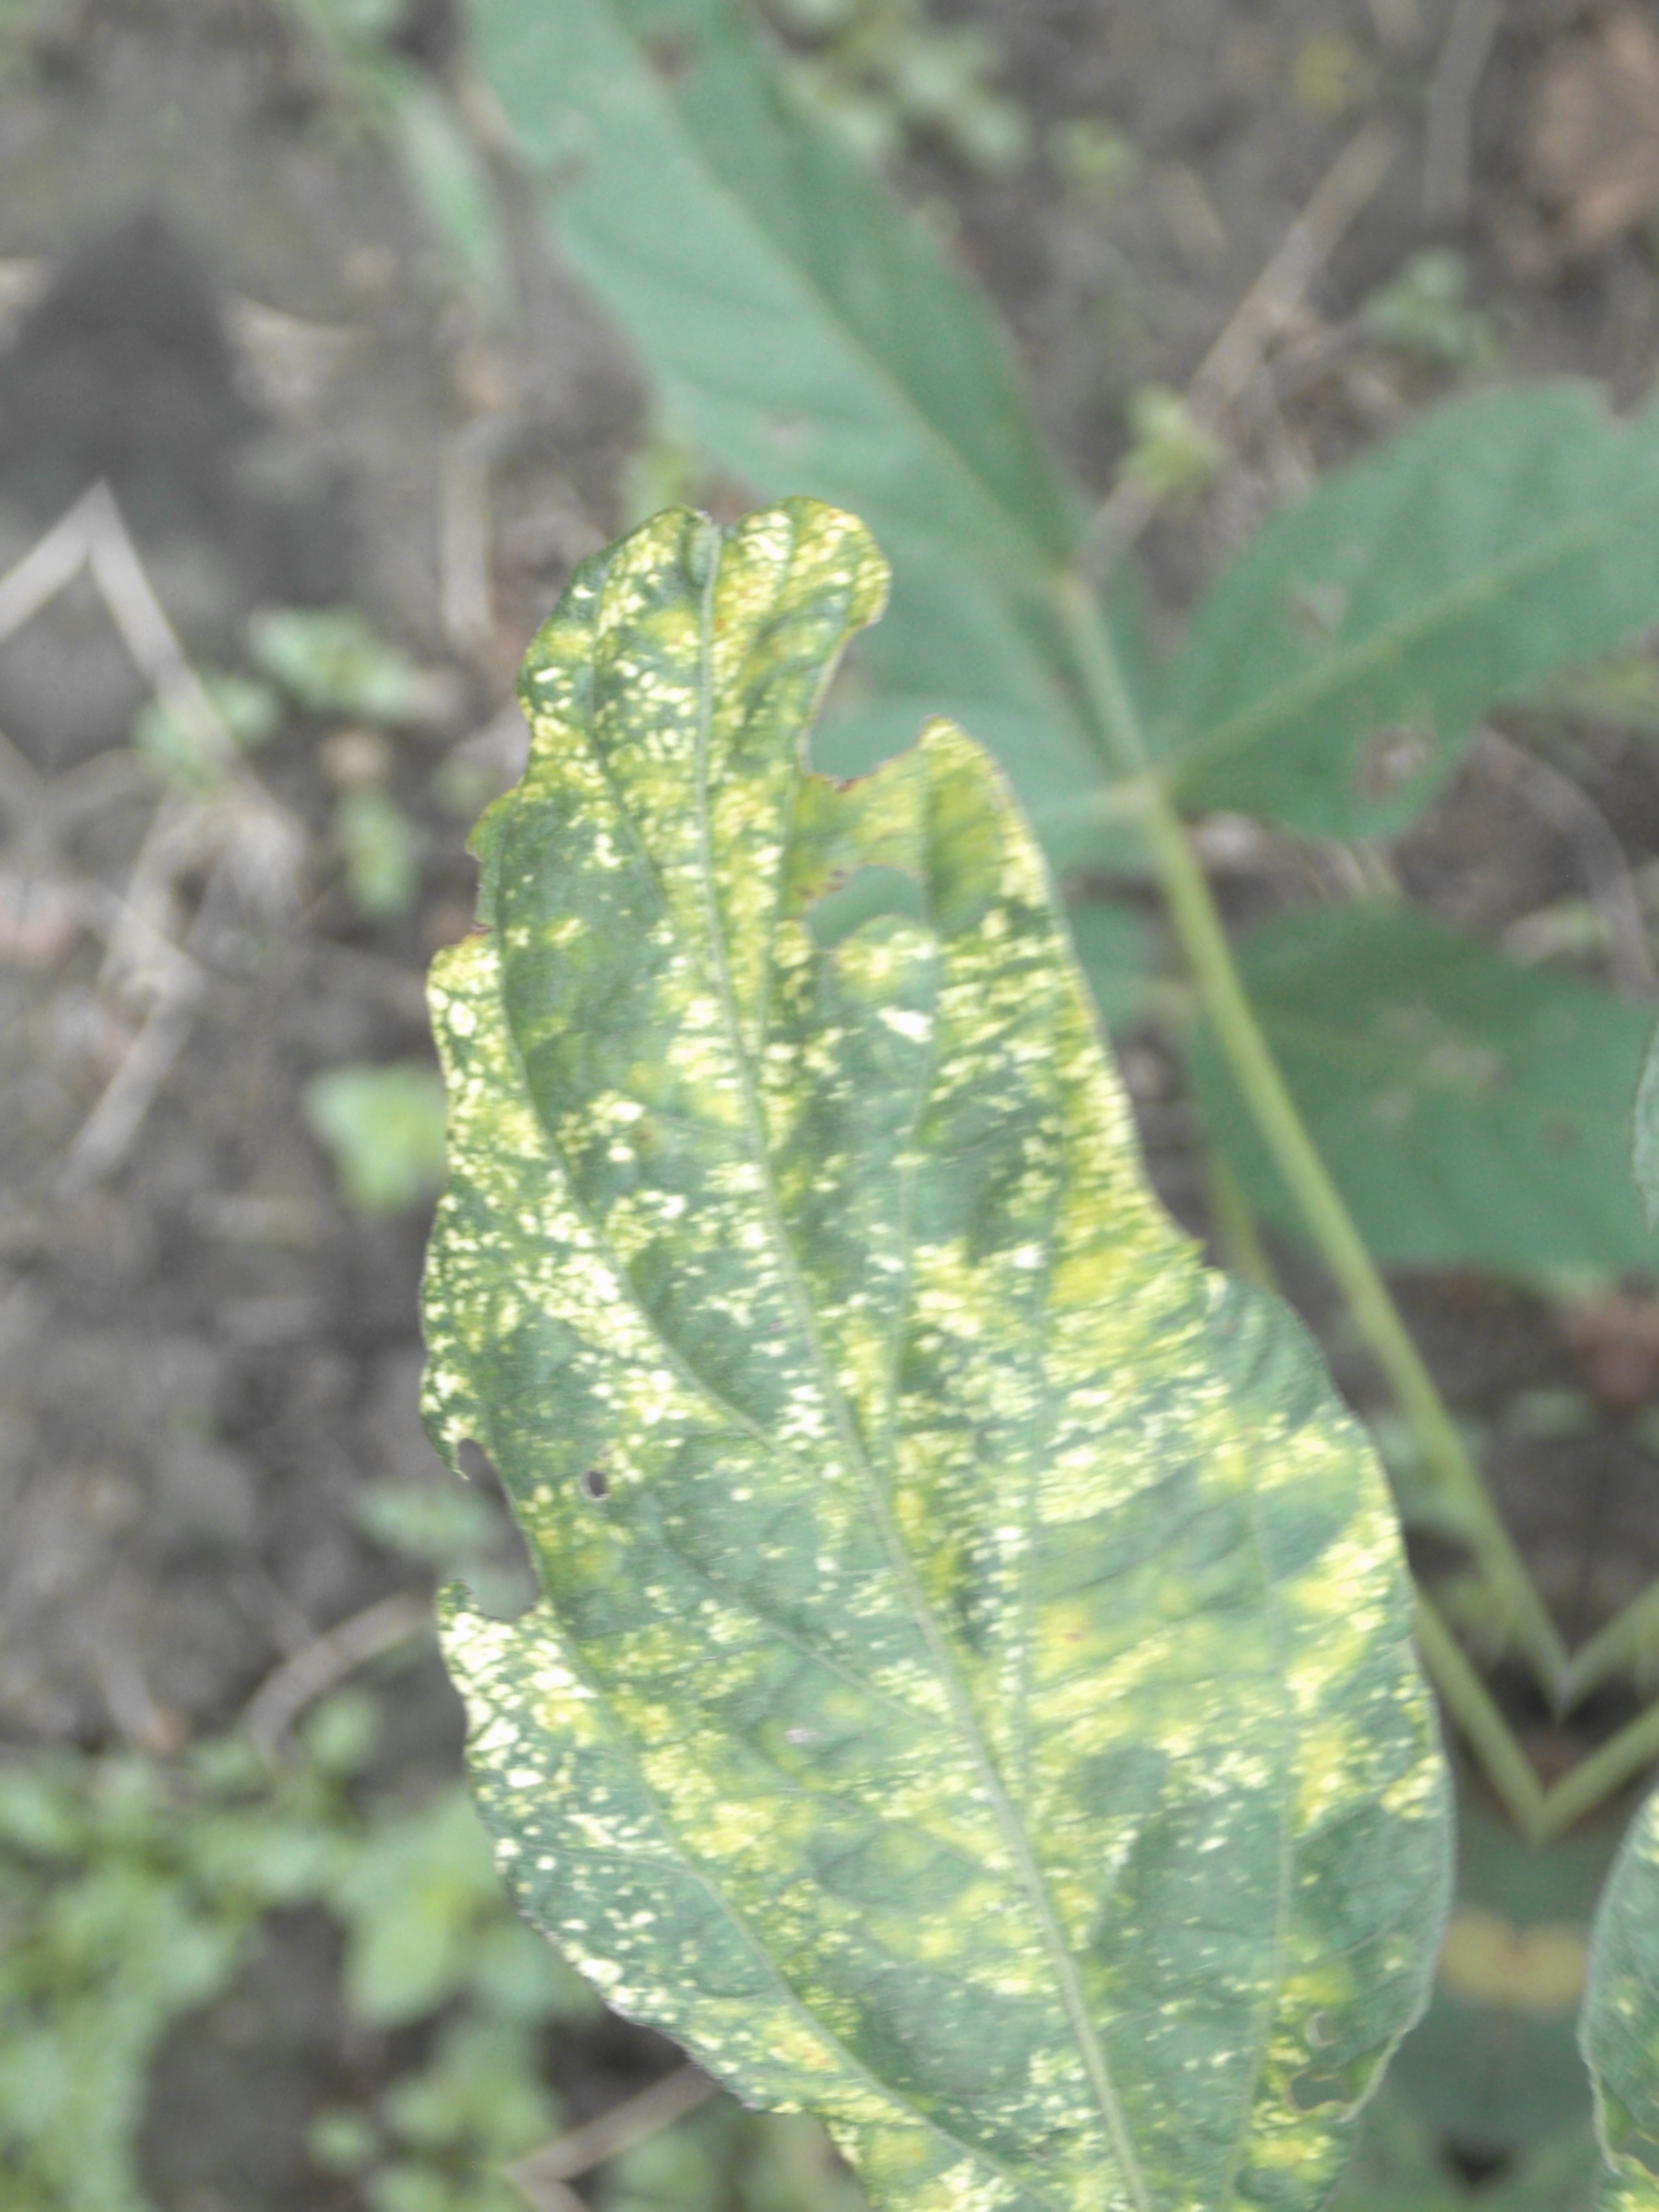
Label: Disease